Samaje Perine

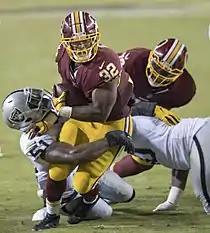
Perine playing against the Oakland Raiders in his rookie year.

The Washington Redskins selected Perine in the fourth round (114th overall) of the 2017 NFL Draft. He was the ninth running back selected in that year's draft. On May 11, 2017, Perine signed a four-year, $3.05 million contract with the team.